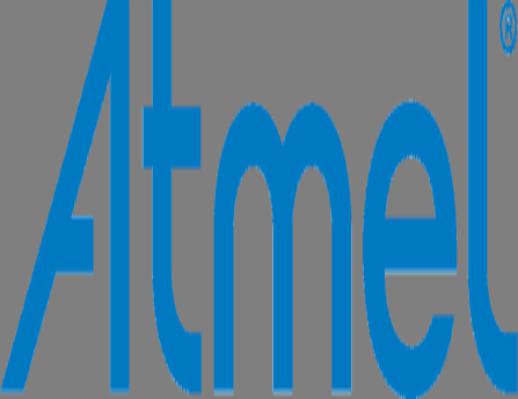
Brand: atamel
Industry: Medical